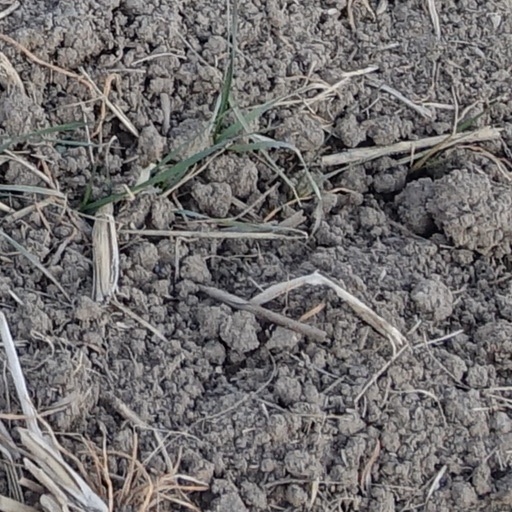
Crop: wheat